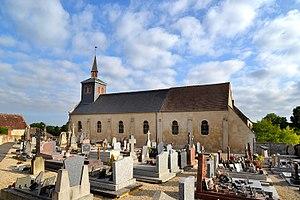
Brieux (Orne)
Brieux est une commune française, située dans le département de l'Orne en région Normandie, peuplée de 90 habitants.